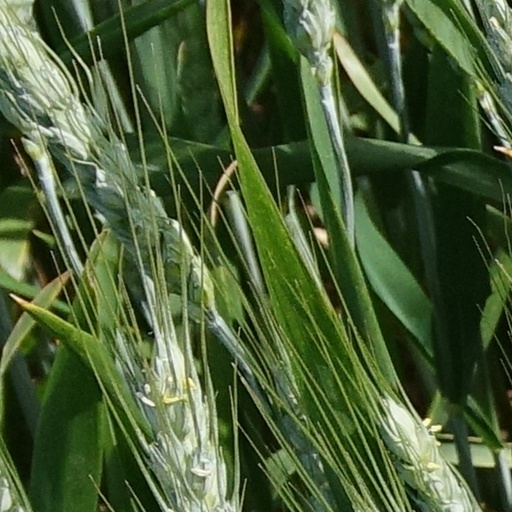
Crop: wheat